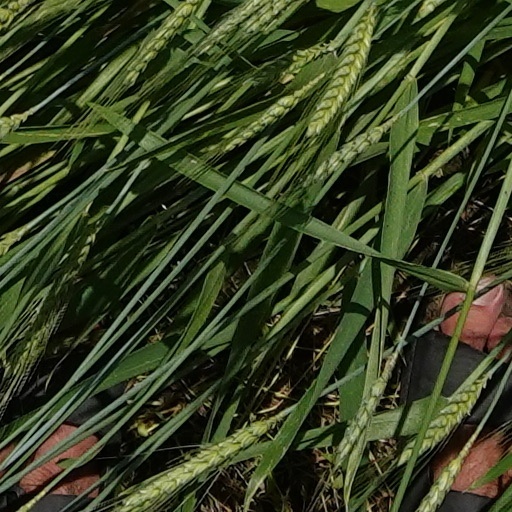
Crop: wheat